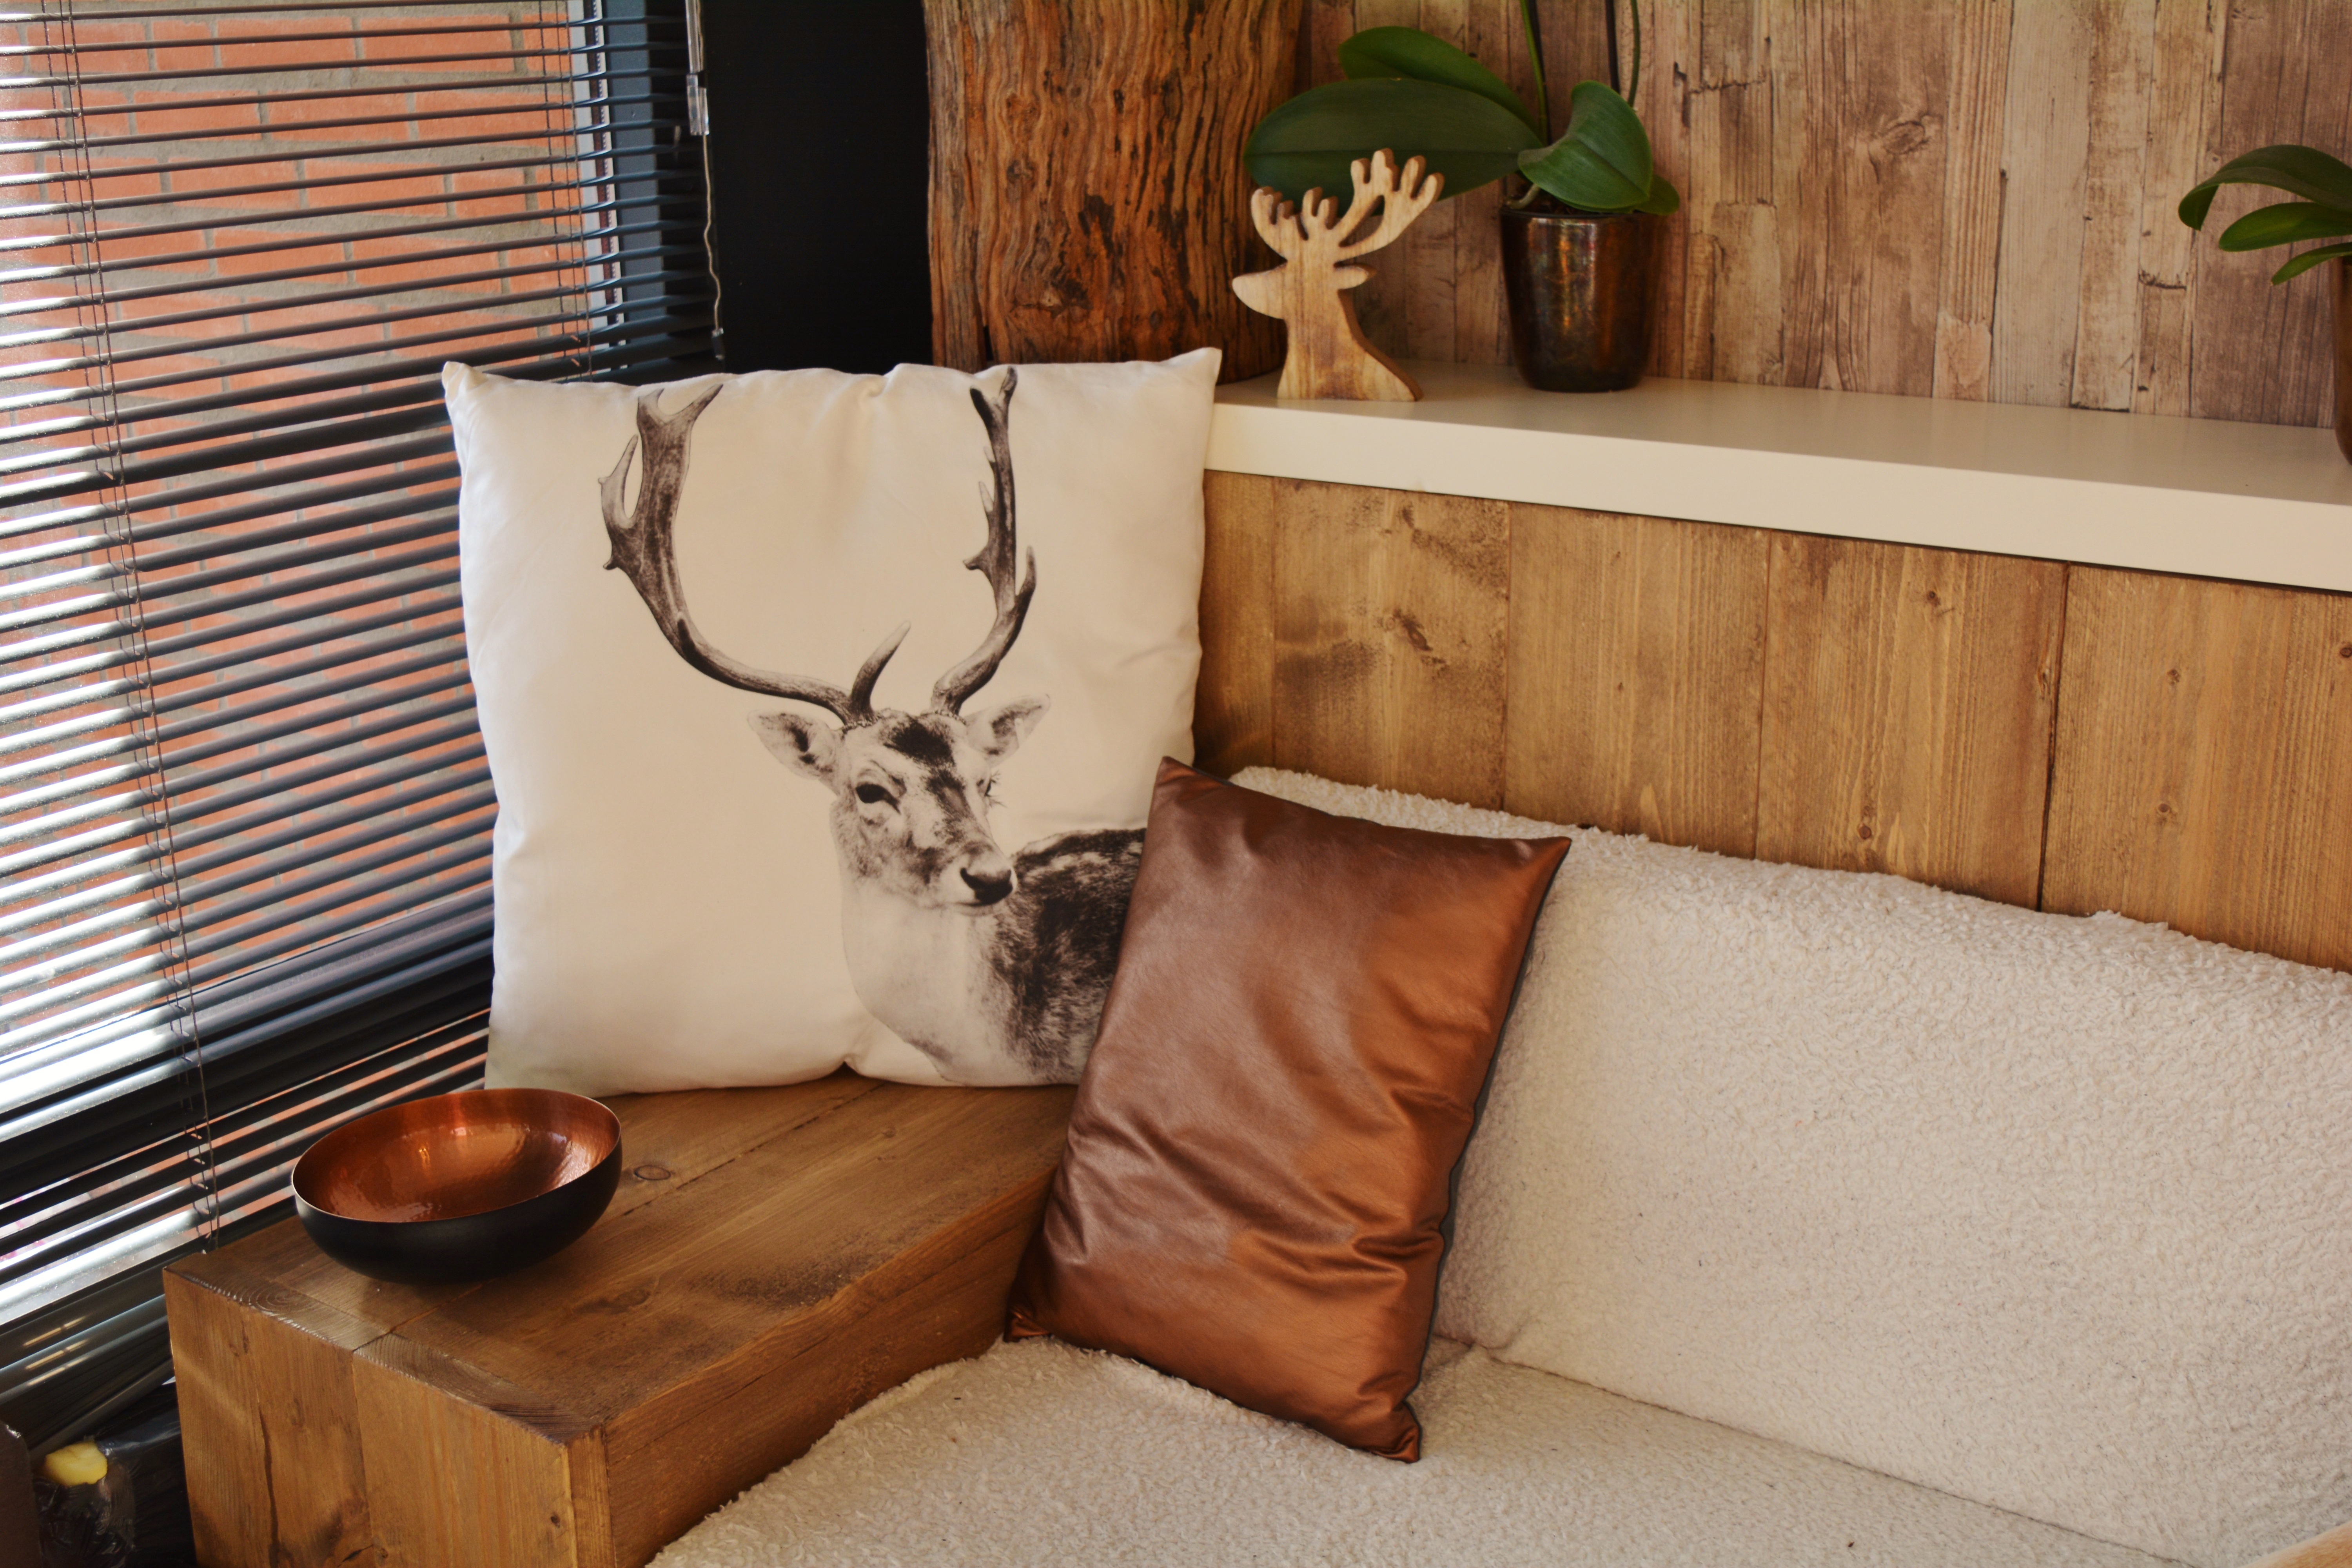
table, wood, floor, interior, atmosphere, living room, furniture, room, couch, interior design, product, design, hardwood, bed, flooring, wood flooring, window covering, laminate flooring, studio couch